Sweets from the Indian subcontinent

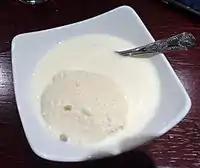
Ras malai

Kulfi is traditional South Asian ice-cream. It is made using flavored milk that is first condensed and caramelized by slow cooking along with a small quantity of rice or seasonal grain flour; once condensed, dry nut pastes and aromatic spices are added and the mix frozen in small earthen or metal cans. This creates a dense form of frozen dessert; it is typically served between −10 and −15 °C when it is easier to spoon and eat. Kulfi comes in a variety of flavors such as mango, saffron, pistachios, "badam" (almond), coconut and plain. It is also a street side summertime snack and festive sweet, which food hawkers carry around in a big earthen pot and play a particular horn music to attract customers. These vendors are known as "kulfiwalla" (those who sell kulfi).